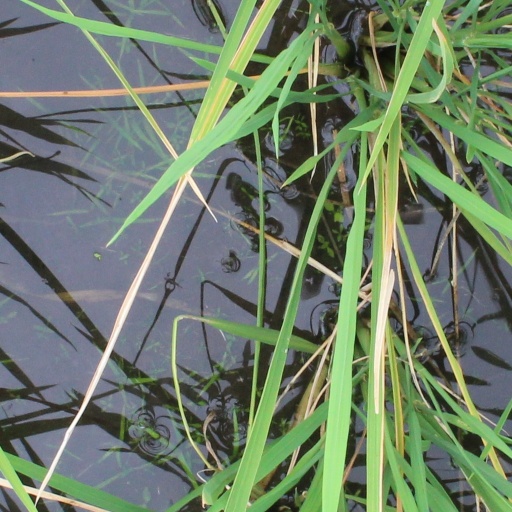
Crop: rice